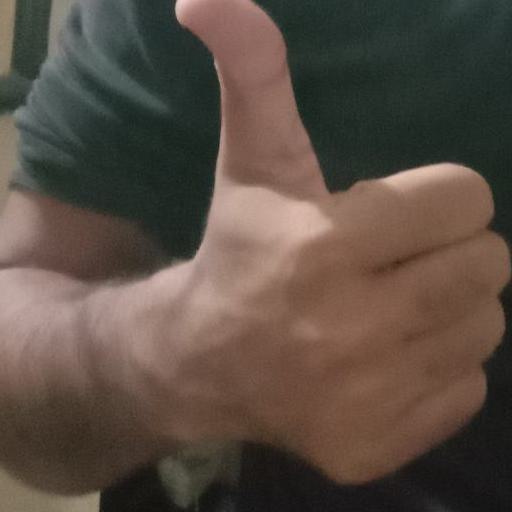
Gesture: like